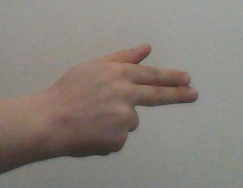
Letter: ghain